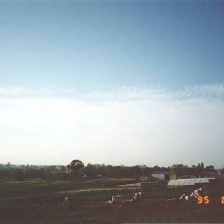
Cloud type: Cirrocumulus